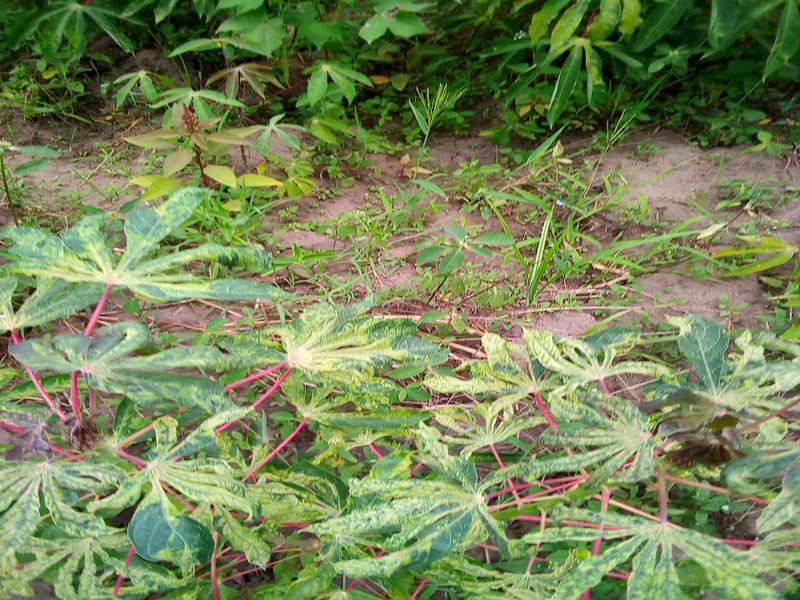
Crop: cassava
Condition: mosaic_disease